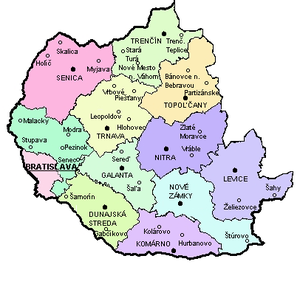
La Slovaquie occidentale a constitué de 1960 à 1990 une région administrative de la Tchécoslovaquie, dont le chef-lieu était Bratislava.